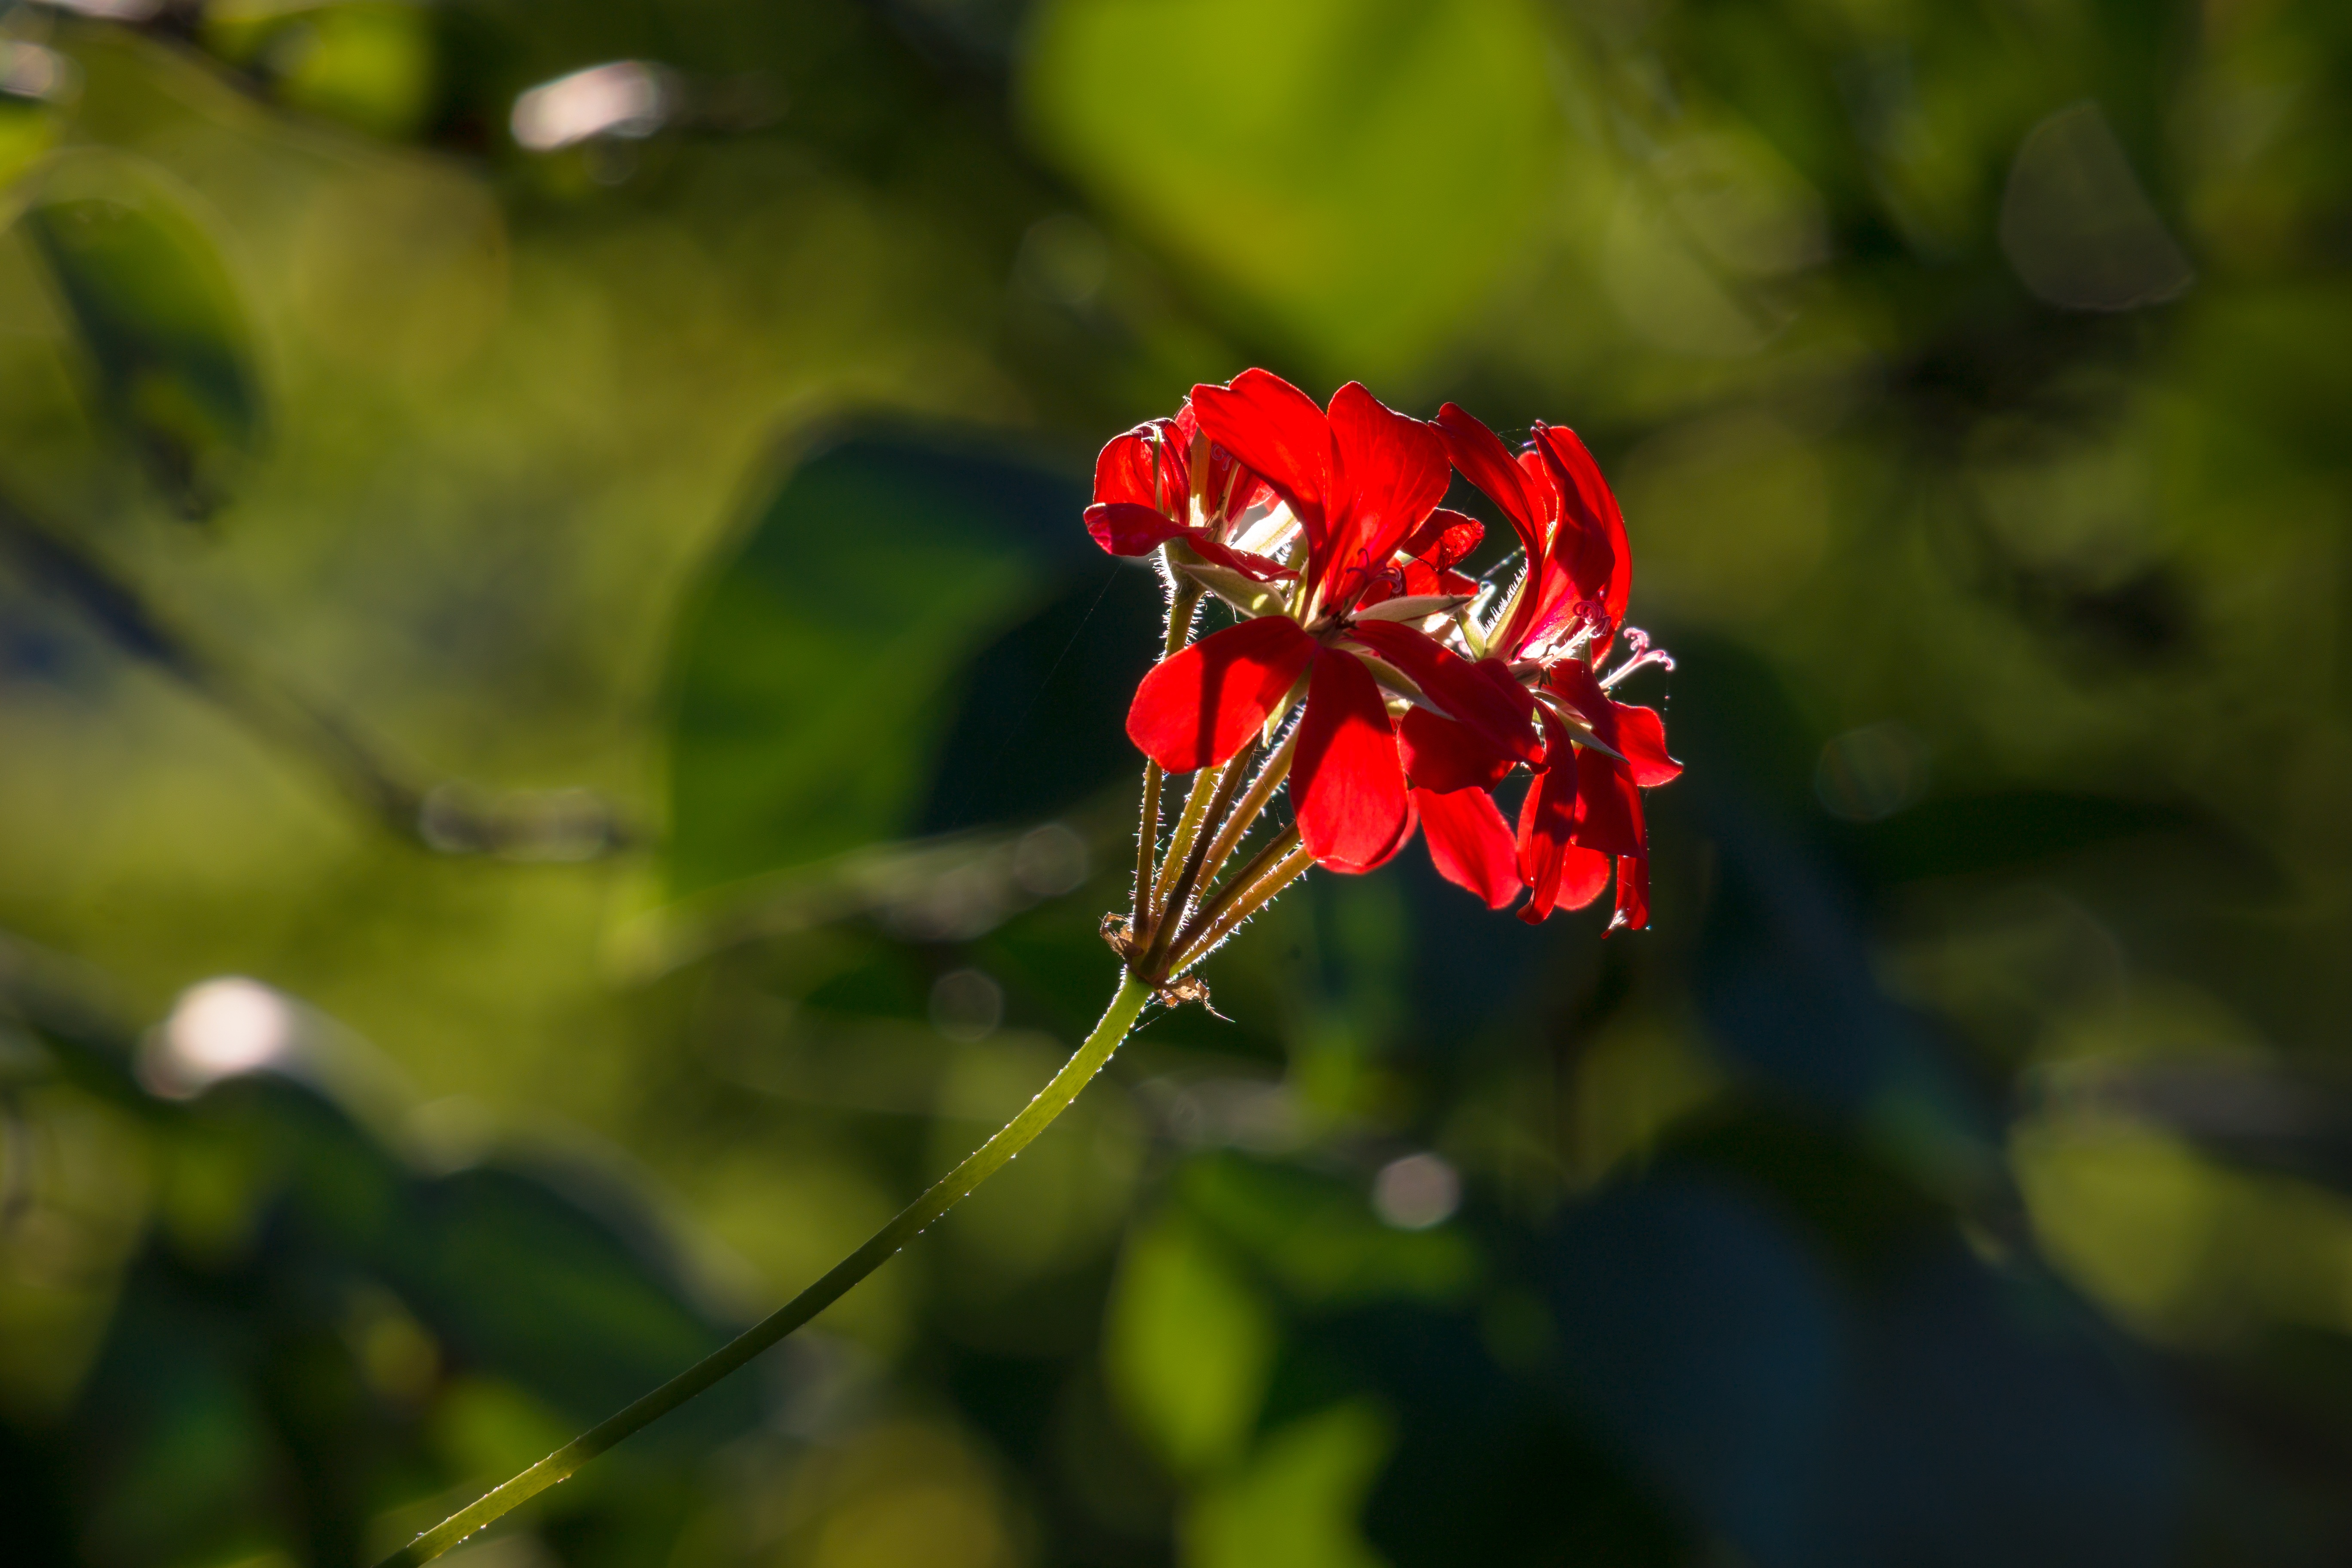
nature, blossom, plant, sunlight, leaf, flower, petal, bloom, summer, green, red, botany, garden, flora, wildflower, close up, geranium, shrub, macro photography, ornamental plant, flowering plant, balcony plant, plant stem, land plant